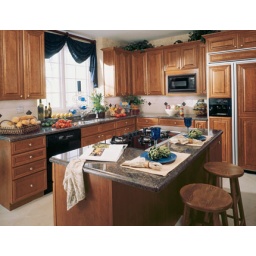
The kitchen cabinetry was created with Glen Cove door style in Cherry finished in Nutmeg.